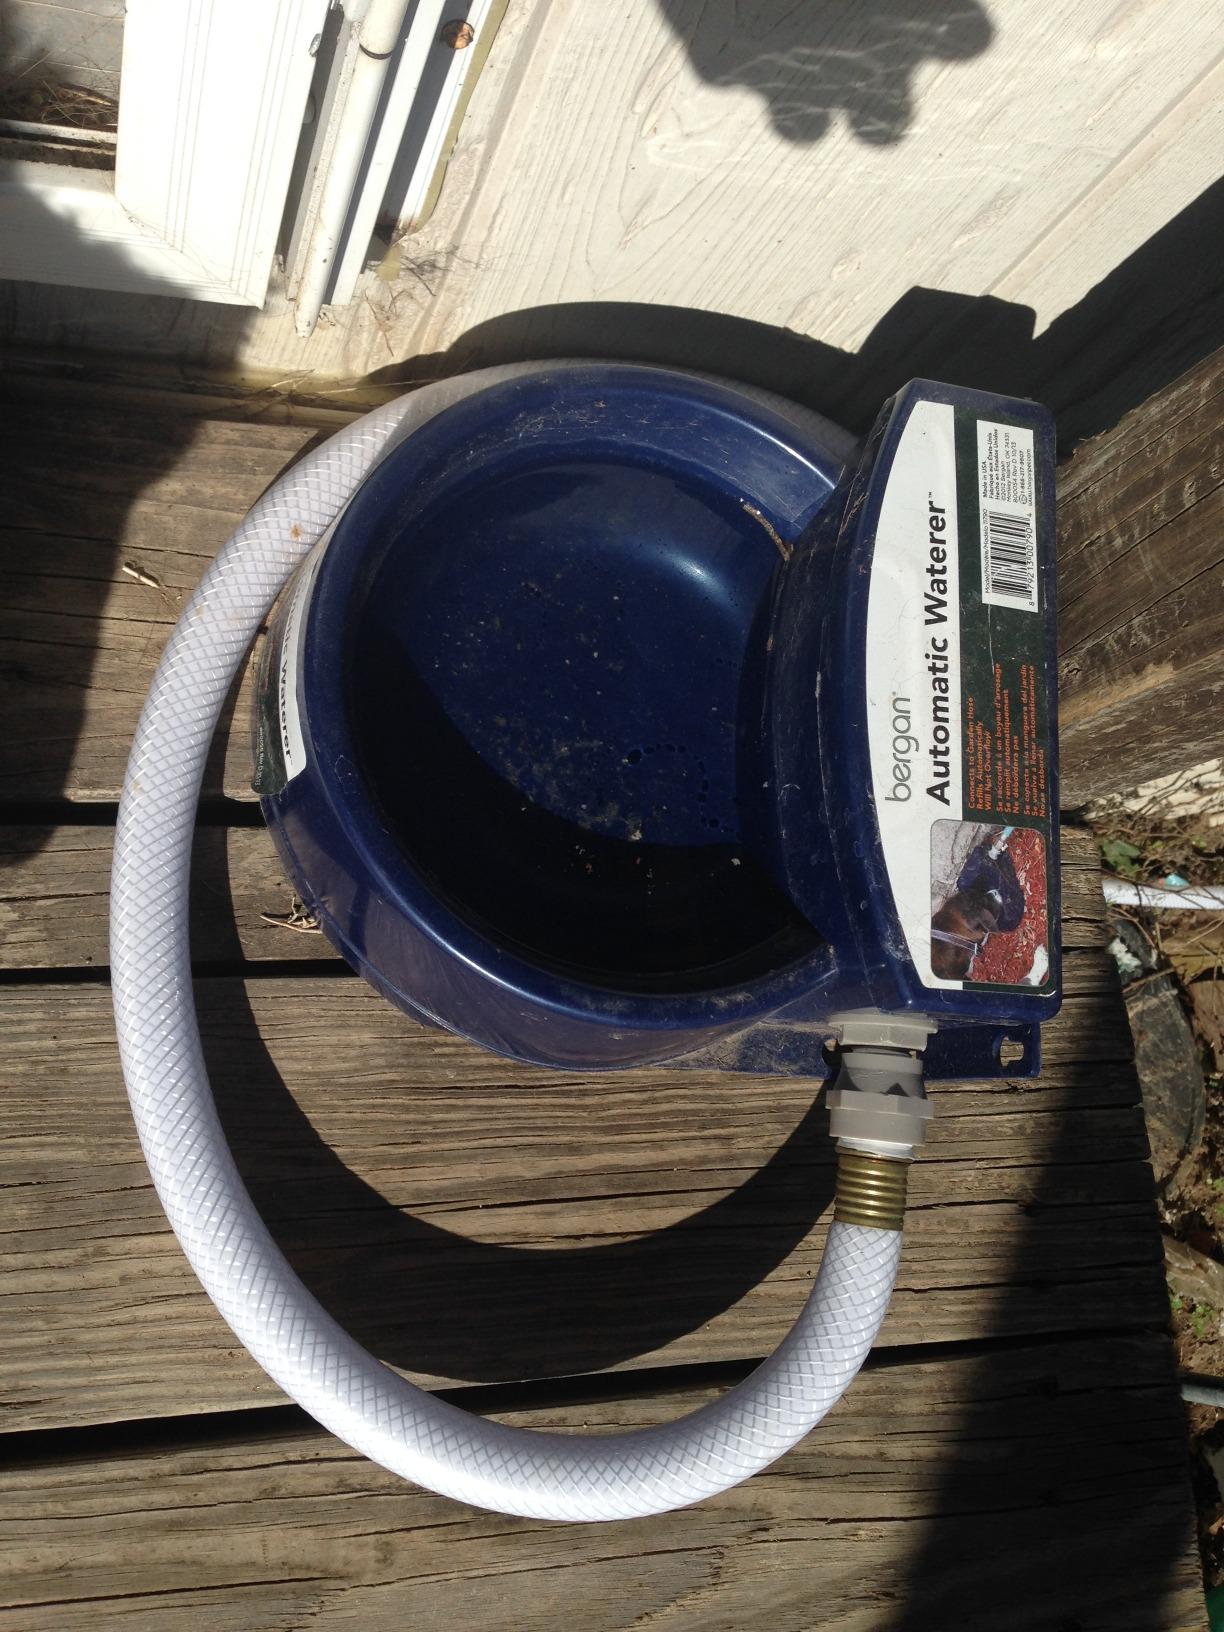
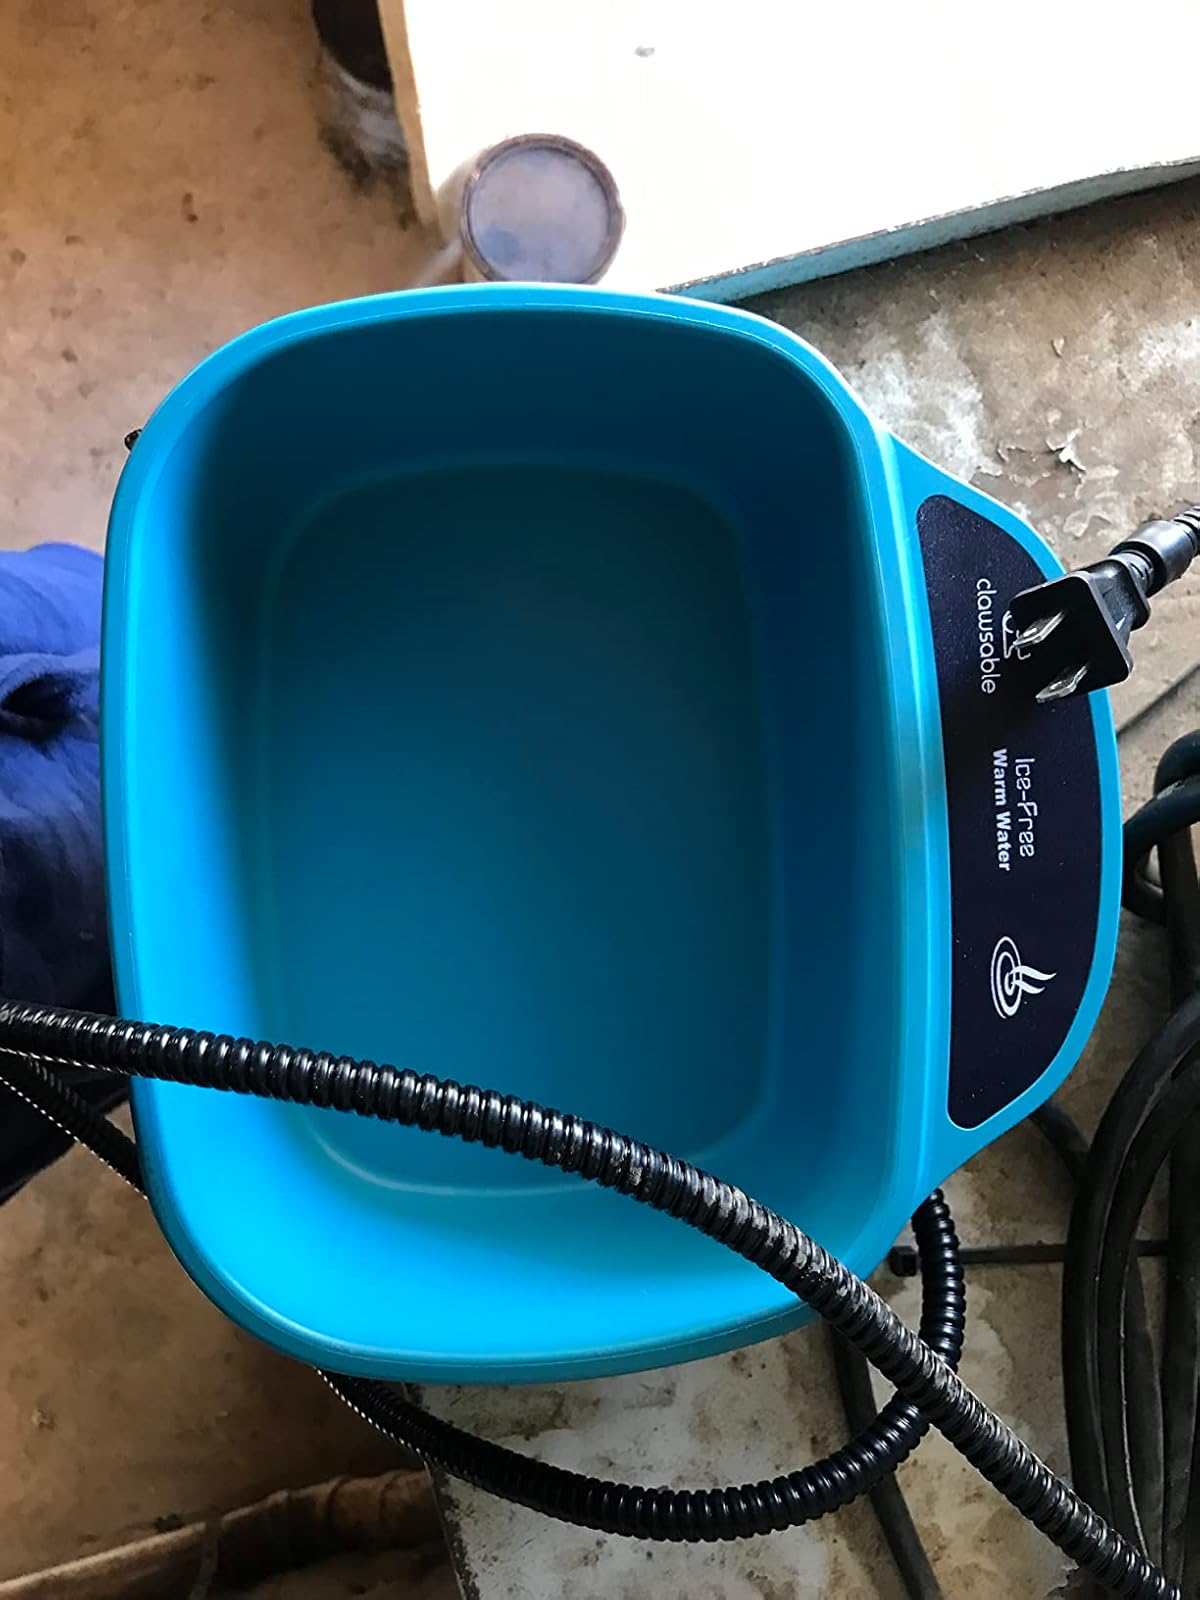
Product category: items_bowl
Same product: no